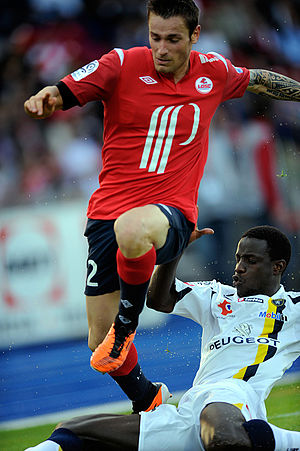
Mathieu Debuchy
Mathieu Debuchy. Han spiller i Ligue 1 hos Saint-Étienne. Han har tidligere spillet for Newcastle United, Arsenal, Bordeaux og Lille.